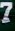
Number: 7